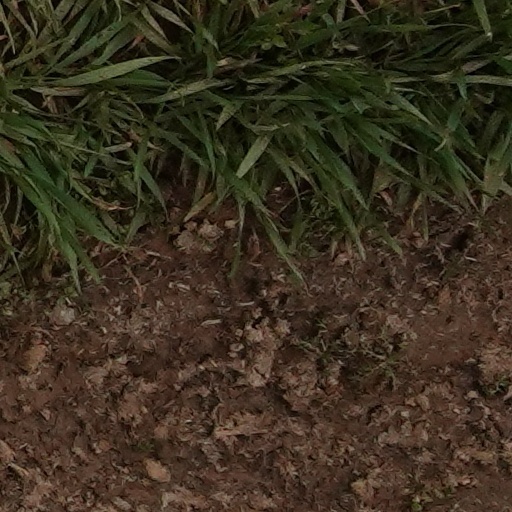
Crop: wheat